Butterfly network

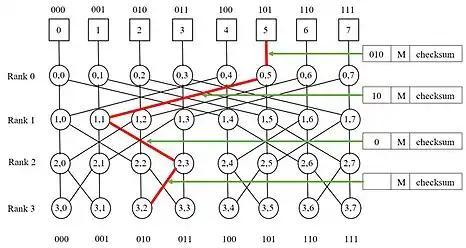

In a wrapped butterfly network (which means rank 0 gets merged with rank 3), a message is sent from processor 5 to processor 2. In figure 2, this is shown by replicating the processor nodes below rank 3. The packet transmitted over the link follows the form: